Donald O. Aldridge

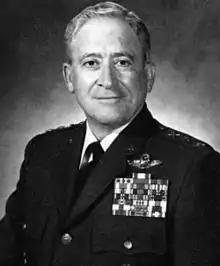

Donald O'Neal Aldridge (born July 22, 1932) is a retired lieutenant general in the United States Air Force.